601st Tank Destroyer Battalion

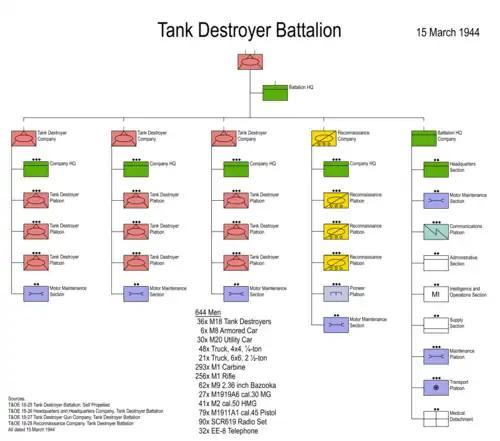
Tank Destroyer Battalion (SP) Structure - March 1944

During demobilization, the tank destroyer battalions were deemed surplus to the requirements of the post-war Army, and the 601st was no exception; it was inactivated on 18 October 1945. It was reformed in the Army Reserve in 1949 and designated the 332d Heavy Tank Battalion, then the 601st Tank Battalion. The battalion was activated in 2004 and designated as the 61st Cavalry Regiment, part of the Regular Army, which now maintains the lineage of the 601st.